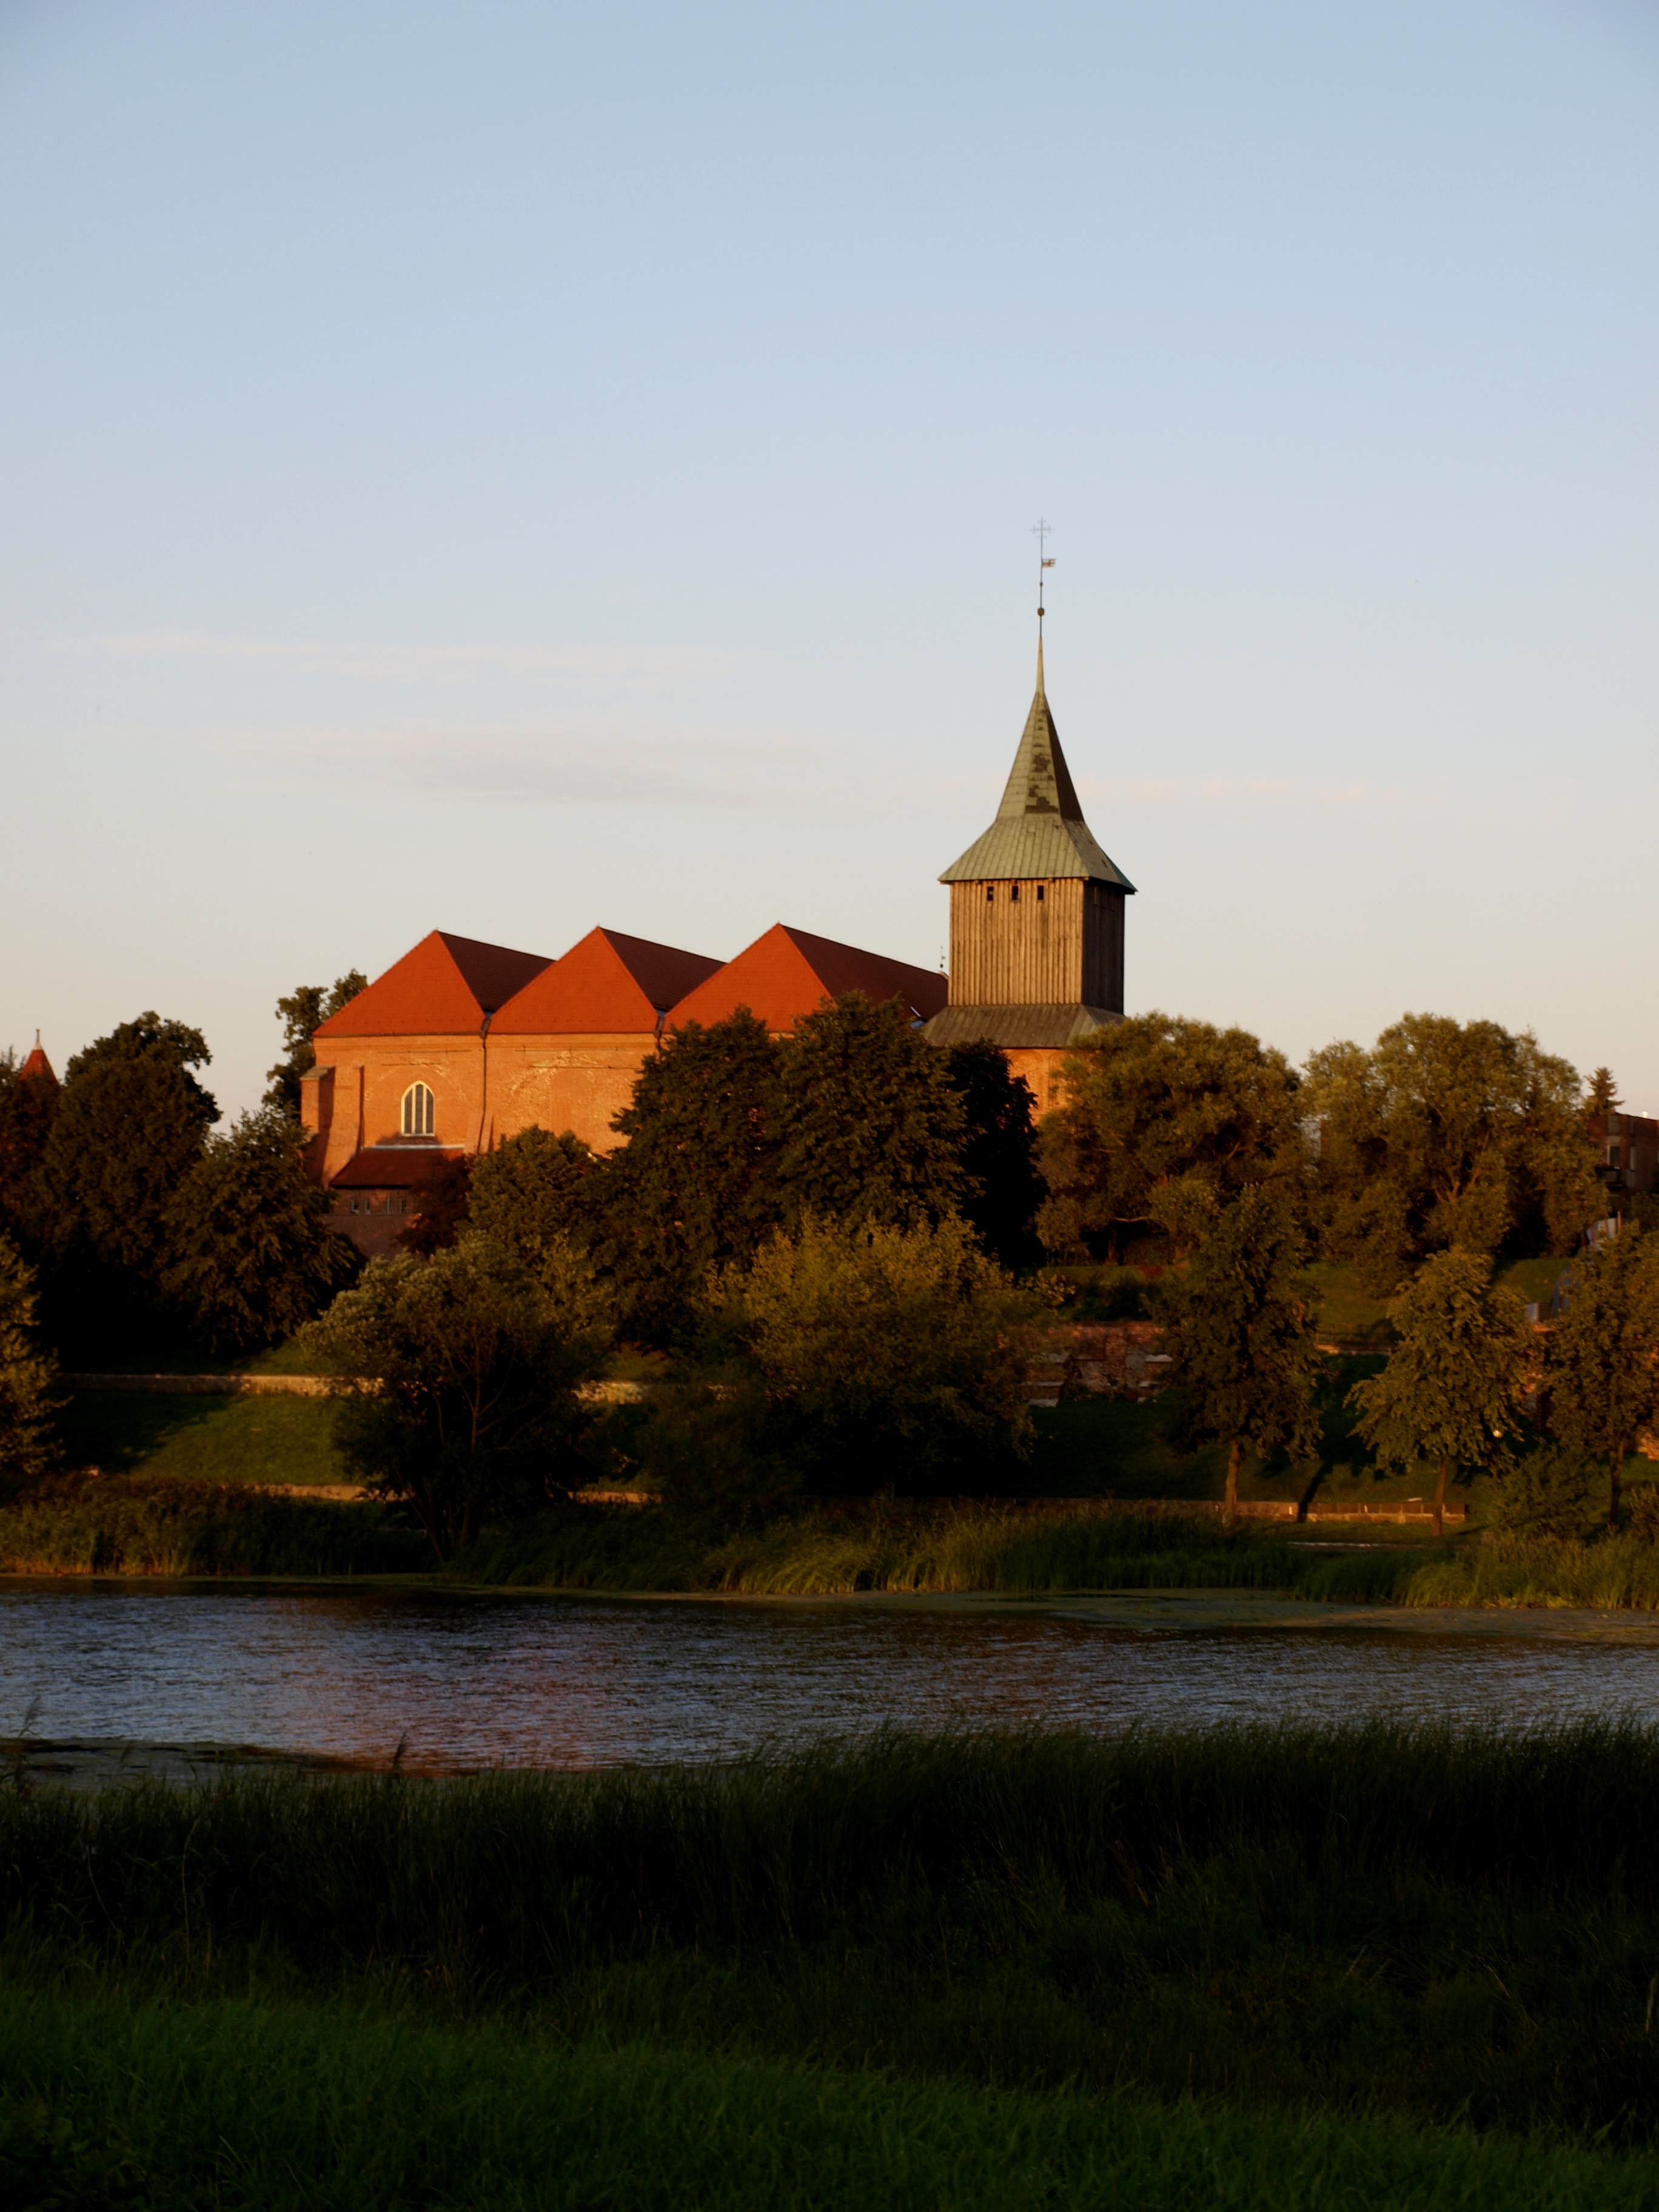
landscape, sunset, hill, building, chateau, monument, travel, dusk, evening, reflection, tower, autumn, castle, tourism, place of worship, holidays, monastery, poland, masuria, rural area, malbork